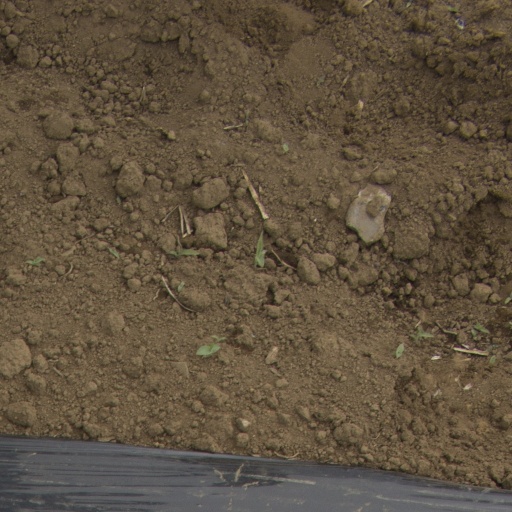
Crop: Jerusalem artichoke